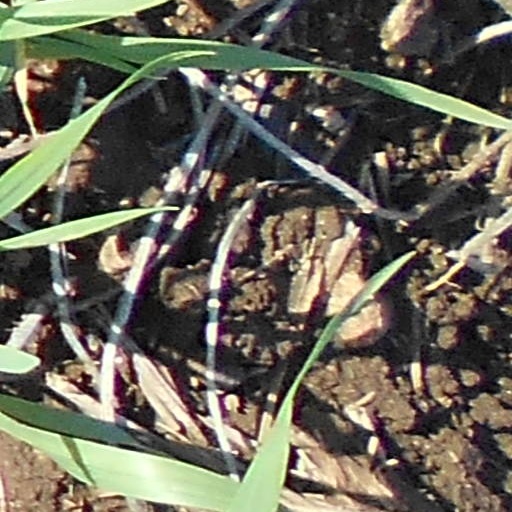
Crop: wheat